Exile of Gotabaya Rajapaksa

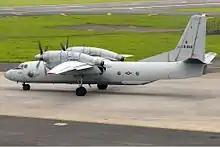
An SLAF An-32 military transport aircraft, similar to the one which was used to evacuate Rajapaksa.

Nandasena Gotabaya Rajapaksa, a noteworthy member of the Rajapaksa political lineage, was a former lieutenant colonel in the Sri Lanka Army (SLA) who served during the initial stages of the Sri Lankan Civil War, from 1971 to 1991. Following a distinguished career in the military, Rajapaksa became a technocrat in the field of information technology, emigrating to the United States in 1998, where he acquired a dual citizenship. Returning to Sri Lanka in 2005, he was made a permanent secretary in the Ministry of Defence during the administration of Mahinda Rajapaksa, his elder brother, who had then been elected as President of Sri Lanka. Between 2005 and 2009, the Rajapaksa brothers spearheaded Sri Lanka's assault against Tamil separatists, led by the Liberation Tigers of Tamil Eelam (LTTE), which ended in an overwhelming Sri Lankan victory in May 2009. Nonetheless, both brothers were accused of having committed numerous war crimes and human rights abuses during the war, charges which both have vehemently denied.